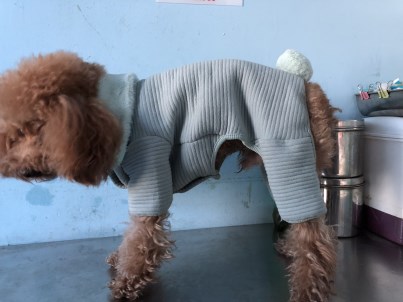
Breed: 7449-n000128-teddy